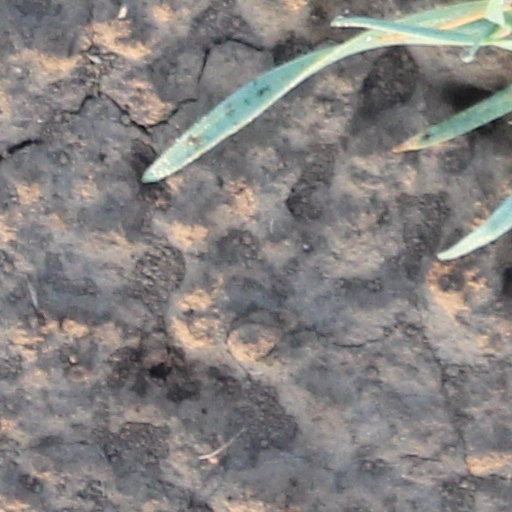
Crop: wheat